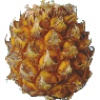
Label: pineapple_mini